Alcorcón

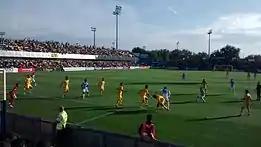
An Alcorcón vs Leganés fixture played at Santo Domingo Municipal Stadium.

The city is home to the football team Agrupación Deportiva de Alcorcón that plays in the Segunda División. And also Trival Valderas that plays in the Tercera División. Alcorcón also has an American football team called Alcorcón Smilodons, whose colors are yellow and navy blue.